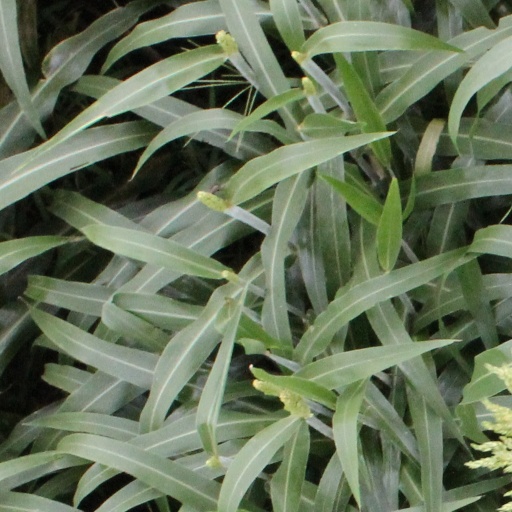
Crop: sorghum